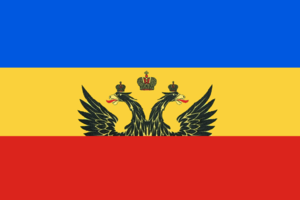
Novotcherkassk est une ville de l’oblast de Rostov, en Russie, et l’ancienne capitale des Cosaques du Don. Sa population s’élevait à 170 233 habitants en 2016.